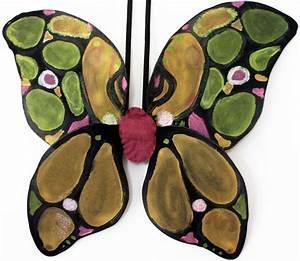
butterfly